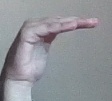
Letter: haa